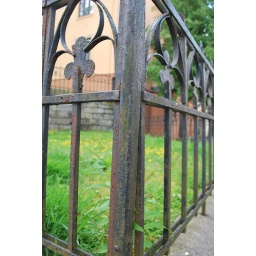
Field of yellow flowers in front of Bergen Cathedral (Norwegian: Bergen Domkirke)